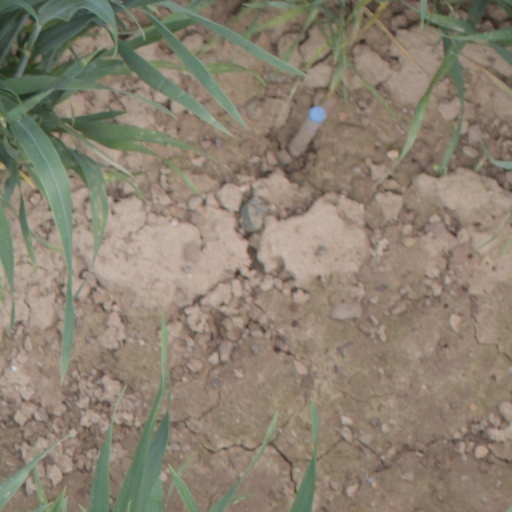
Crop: wheat